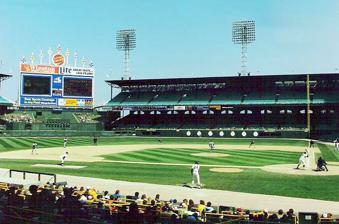
Building: Comiskey Park
Country: United States of America
Year built: 1910
Chicago White Sox baseball park (1910–1990) This article is about the original Comiskey Park. For the existing stadium that once carried this name, see Rate Field . Comiskey Park The Baseball Palace of the World Old Comiskey Park White Sox Park Comiskey Park in 1990 , its final season Former names White Sox Park (1910–1912, 1962–1975) Location 324 West 35th Street Chicago, Illinois Coordinates 41°49′54″N 87°38′03″W / 41.83167°N 87.63417°W / 41.83167; -87.63417 Owner Chicago White Sox Operator Chicago White Sox Capacity 28,000 (1910–1926) 52,000 (1927–1937) 50,000 (1938) 51,000 (1939) 50,000 (1940–1946) 47,400 (1947–1953) 46,550 (1954–1972) 44,492 (1973–1982) 43,695 (1983–1985) 44,087 (1986–1987) 43,931 (1988–1989) 43,951 (1990) Record attendance 55,555 (largest) May 20, 1973 White Sox vs. Minnesota 511 (smallest) May 6, 1971 White Sox vs. Boston Field size (1910) Foul lines – 363 ft (111 m) Power alleys – 382 ft (116 m) Center field – 420 ft (128 m) Backstop – 98 ft (30 m) (1986) Foul lines – 347 ft (106 m) Power alleys – 382 ft (116 m) Center Field – 409 ft (125 m) Backstop – 86 ft (26 m) Surface Natural grass AstroTurf infield (1969–1975) Construction Broke ground 1910 Opened July 1, 1910 Closed September 30, 1990 Demolished 1991 Construction cost US$750,000 ($24.5 million in 2023 ) Architect Zachary Taylor Davis Osborn Engineering General contractor George W. Jackson Tenants Chicago White Sox ( MLB ) (1910–1990) Chicago Cardinals ( NFL ) (1922–1925, 1929–1930, 1940–1958) Chicago Bulls ( AFL ) (1926) Chicago American Giants ( NAL ) (1941–1952) Card-Pitt (NFL) (1944) Chicago Mustangs ( NASL ) (1967–1968) Chicago Sting (NASL) (1980–1985) Comiskey Park was a ballpark in Chicago , Illinois, located in the Armour Square neighborhood on the near-southwest side of the city. The stadium served as the home of the Chicago White Sox of the American League from 1910 through 1990 . Built by White Sox owner Charles Comiskey and designed by Zachary Taylor Davis , Comiskey Park hosted four World Series and more than 6,000 Major League Baseball games. The field also hosted one of the most famous boxing matches in history: Joe Louis ' defeat of champion James J. Braddock , launching his 11-year run as the heavyweight champion of the world. The Chicago Cardinals of the National Football League also called Comiskey Park home when they were not playing at Normal Park , Soldier Field , or Wrigley Field . They won the 1947 NFL Championship Game over the Philadelphia Eagles at Comiskey Park. Much less popular than the Bears , the Cardinals had their last season at Comiskey in 1958 , and they left for St. Louis in March 1960 . The Chicago American Giants of the Negro American League called Comiskey Park home from 1941 to 1950. The park was also home to the Chicago Mustangs and Chicago Sting of the NASL , and hosted the final edition of the original Soccer Bowl . The park was demolished in 1991 , after a new Comiskey Park stadium (later renamed U.S. Cellular Field, then Rate Field ) opened just to the south. Early years Comiskey Park in 1913. The "South Side" label refers to the White Sox themselves, not the stadium. White Sox Park was built on a former city dump that Charles Comiskey bought in 1909 to replace the wooden South Side Park . Within three years, it was renamed Comiskey Park. The original name was restored in 1962 , then it changed back to Comiskey Park in 1976 . Comiskey Park was very modern for its time. It was the third concrete-and-steel stadium in the major leagues to be built since 1909. As originally built, it seated almost 32,000, a record at the time. Briefly, it retained the nickname "The Baseball Palace of the World". Light towers were added in 1939. The park's design was strongly influenced by Sox pitcher Ed Walsh , and was known for its pitcher-friendly proportions (362 feet (110 m) to the foul poles ; 420 ft (128 m) to center field). Later changes were made, but the park remained more or less favorable to defensive teams. For many years this reflected on the White Sox style of play: solid defense, and short, quick hits. The park was unusual in that no player hit 100 home runs there: Carlton Fisk set the record with 94. The first game in Comiskey Park was a 2–0 loss to the St. Louis Browns on July 1, 1910 . The first no-hitter at Comiskey Park was in 1911 , hurled by Ed Walsh on August 27, a 5–0 win over Boston . The Sox won their first home night game, over St. Louis on August 14, 1939 , 5–2. Special baseball events World Series Comiskey Park was the site of four World Series contests. In 1917, the Chicago White Sox won Games 1, 2 and 5 at Comiskey Park and went on to defeat the New York Giants four games to two. In 1918, Comiskey Park hosted the World Series between the Chicago Cubs and Boston Red Sox . The Cubs borrowed Comiskey Park for the series because of its larger seating capacity . The Red Sox defeated the Cubs four games to two. Games 1–3 were played at Comiskey Park. The Red Sox won games one and three. Attendance was under capacity in that war year. The best crowd was Game 3, with some 27,000 patrons. In 1919, the White Sox lost the infamous " Black Sox " World Series to the Cincinnati Reds , five games to three in a nine-game series. Games three, four, five and eight were played at Comiskey Park. The White Sox won game three and lost games four, five and eight. In 1959, the White Sox lost four games to two to the Los Angeles Dodgers . Games one, two and six were played at Comiskey Park. The White Sox won game one and lost games two and six. With their win in Game 6 at Comiskey Park, the Los Angeles Dodgers became the first West Coast team to win a World Series. Comiskey saw its last post-season action in 1983 , when the White Sox lost the American League Championship Series to the Baltimore Orioles 3–1, with Games 3 and 4 in Chicago. Baltimore went on to win the World Series . All-Star Games Comiskey Park in 1954 Comiskey Park in 1986 Comiskey Park was the site of three Major League Baseball All-Star Games , and each marked a turn in the direction of dominance by one league or the other: The first All-Star Game was held in 1933 . It began as a promotion by Arch Ward , sports editor of the Chicago Tribune , in connection with the 1933 Century of Progress Exposition being held on Chicago's lakefront. The Americans defeated the Nationals, helped in part by a home run by Babe Ruth , who was nearing the end of his career, but could still swing a mighty bat. The game also inaugurated a stretch when the Americans dominated, winning 12 of the first 16 (skipping 1945 because of wartime travel restrictions). The park next hosted the July classic in 1950 , a game best remembered for Ted Williams ' collision with the outfield wall that broke his elbow and ended his playing season. Less remembered is that it began a turnaround for the Nationals, who won the game in extra innings and started to win frequently, a trend that continued for more than three decades, building up an astounding 30 wins against only 6 losses and 1 tie (from 1959 to 1962 two games were held each year). The 50th Anniversary All-Star Game in 1983 was held at Comiskey Park in commemoration of the first All-Star Game at that same venue. The American League's lopsided win, including the first-ever grand slam in an All-Star Game, by Fred Lynn , turned out to signal an end to the National League's dominance in the mid-summer classic. During the last eight years of the park's existence the Americans went 5–3. Hosting a winning All-Star Game was also a good omen for the Sox, as they won their division in 1983, the first baseball title of any kind in Chicago since the Sox won the 1959 pennant. Comiskey Park was the most frequent home to the Negro leagues East-West All-Star Game from 1933 to 1960. The Negro leagues' all-star game achieved higher attendance in some years than its Major League Baseball counterpart , thanks in part to Comiskey's high attendance capacity. Fans From 1971 until its demolition in 1991, Comiskey was the oldest park still in use in Major League Baseball (it had already been the oldest in the American League since 1955). Many of its known characteristics, such as the pinwheels on the "exploding" scoreboard, were installed by Bill Veeck (owner of the White Sox from 1959 to 1961, and again from 1976 to 1981). Another Veeck innovation was the "picnic area", created by replacing portions of the left field walls (the side of the field not facing the setting sun) with screens and setting up picnic tables under the seating areas. This concept was later extended to right field. During Veeck's second ownership, he installed a shower behind the speaker horns in the center field bleachers, for fans to cool off on hot summer days. From 1960 to 1990, Sox fans were also entertained by Andy the Clown , famous for his famous Jerry Colonna -like elongated cry, "Come ooooooooooon, go! White! Sox!" Longtime White Sox organist Nancy Faust Starting in the 1970s, Sox fans were further entertained by organist Nancy Faust who picked up on spontaneous chants of fans who were singing tunes like, " We will, we will, SOX YOU! " and popularized the now-ubiquitous farewell to departing pitchers and ejected managers, "Na-na-na-na, na-na-na-na, hey-hey, GOOD-BYE!" Before he became an institution on the north side with the Cubs, Sox broadcaster Harry Caray was a south side icon. At some point he started "conducting" Take Me Out to the Ball Game during the seventh-inning stretch , egged on by Veeck, who (according to Harry himself) said that the fans would sing along when they realized that none of them sang any worse than Harry did; Caray would take this tradition with him to the Cubs at Wrigley Field, which has continued even with Caray's death in 1998. Harry would sometimes broadcast from the center field bleachers, where he could hobnob with fans and get a suntan (or a burn). The largest crowd at Old Comiskey Park was in 1973 with a crowd of 55,555 (which was 11,063 over capacity) on May 20 for a doubleheader against the Minnesota Twins , which also had the promotion of "Bat Day". By contrast, just over two years earlier, the smallest attendance at the park was recorded, with 511 spectators attending a game against the Boston Red Sox on Thursday, May 6, 1971 . Disco Demolition Night Main article: Disco Demolition Night A major and oft-mentioned promotional event held at Old Comiskey was "Disco Demolition Night" in 1979 , organized by longtime Chicago radio personality Steve Dahl and White Sox promotions manager Mike Veeck (Bill's son) on Thursday, July 12. Between games of a make-up doubleheader between the White Sox and the Detroit Tigers , Dahl and his crew destroyed a pile of disco records that fans had brought in exchange for a ticket with a discounted price of 98 ¢ in honor of Dahl's station at that time, WLUP-FM , the frequency of which was 97.9 MHz (98 FM). More than 50,000 fans were in attendance, along with another 20,000 who crashed the gates even though the game was sold out. The demolition tore a huge hole in center field and several thousand fans, many of them intoxicated, stormed the field, stole equipment, and destroyed the infield. The nightcap was postponed, but league officials ruled it a forfeit the next day, the fourth in American League history, all in the 1970s. Later, some blamed Dahl; some blamed Veeck. Howard Cosell even blamed then-White Sox announcer Harry Caray, saying Caray contributed to a "carnival" atmosphere. In reality, a handful of rowdies had taken advantage of a situation for which stadium security was woefully unprepared. "I never thought that I, a stupid disc jockey, could draw 70,000 people to a disco demolition," Dahl said in a Tribune interview. "Unfortunately, some of our followers got a little carried away." That was the last anti-disco rally for WLUP. But it brought Dahl national attention and established him as a radio superstar in Chicago. Transitions When Bill Veeck re-acquired the team, he took out the center field fence, reverting to the original distance to the wall (posted as 440 in the 1940s, re-measured as 445 in the 1970s) ... a tough target, but reachable by sluggers like Oscar Gamble and Richie Zisk and other members of a team that was tagged "The South Side Hit Men". They were long removed from their days as "The Hitless Wonders". During that time the ballpark also featured a lounge where one could buy mixed drinks. This prompted some writers to dub Comiskey "Chicago's Largest Outdoor Saloon". Final years Batting practice in 1986 In 1969 , AstroTurf was installed in the infield and the adjacent foul territory, with the outfield and adjoining foul territory remaining as natural grass. It was the first outdoor field in the major leagues to install artificial turf. After seven seasons, the artificial turf was removed prior to the 1976 season . During its last eight years, Comiskey's annual attendance surpassed the two million mark three times, including the final season when the Sox contended for much of the year before losing the western division title to the Oakland Athletics . White Sox owner Jerry Reinsdorf received more than $200 million in public financing for the new stadium after threatening to move the club to St. Petersburg, Florida (a similar threat was later used by the San Francisco Giants until they broke ground on what would be their current ballpark in late 1997). An interesting phenomenon occurred in the Illinois state legislature, in that the Speaker ( Michael Madigan ) stopped the clock on the evening of June 30, 1988, so that the legislature could report that the money had been granted on June 30, and not July 1. The stadium now called Tropicana Field was constructed by officials in St. Petersburg in an effort to lure a Major League Baseball club to Florida (which arrived in 1998 in the form of the expansion Devil Rays ), but Miami beat the Tampa Bay area to the punch when it launched the expansion Florida Marlins in 1993. The deal was sealed in a last-minute legislative maneuver by then-governor James R. Thompson . Site of Comiskey Park as it looked in 1992 On September 30, 1990, with 42,849 in paid attendance, the Chicago White Sox played the last game at Comiskey Park, defeating the Seattle Mariners 2–1 . Mayor Richard M. Daley (a lifelong White Sox fan) threw out the opening pitch, legendary Sox player Minnie Miñoso delivered the lineup card to the umpires, and well-known ball-park organist Nancy Faust played for the crowd during the final game. Also, former White Sox Vice President Charles Comiskey, grandson of the man for whom the park was named, was on hand. The final play occurred when White Sox closer Bobby Thigpen forced Mariners' second baseman Harold Reynolds to hit a grounder to second baseman Scott Fletcher , who in return threw it to first baseman Steve Lyons for the force-out. The crowd then joined the organist by singing a final rendition of their unofficial victory song " Na Na Hey Hey Kiss Him Goodbye ". Comiskey Park was demolished in 1991; starting from behind the right field corner, the process took all summer to complete. The last portion to come down was the center field bleachers and the "exploding" scoreboard. The site of the old park was turned into a parking lot to serve those attending games at the new Comiskey Park (later renamed U.S. Cellular Field , now Rate Field ). Comiskey Park depicted on a 1912 Sanborn map At the time Comiskey was demolished, Chicago's two baseball stadiums were a combined 157 years old. Bill Veeck once remarked that "There is no more beautiful sight in the world than a ballpark full of people!" On its best days, [ when? ] Comiskey was stuffed to the gills, [ further explanation needed ] with 55,000 people or more lining the aisles and even standing for 9 (or 18) innings on the sloping ramps that criss-crossed behind the scoreboard. The nearly-fully enclosed stands had a way of capturing and reverberating the noise without any artificial enhancement. Chicago sportswriter Alan Solomon remarked in 1988 that growing up in Chicago, "Wrigley Field yayed and Comiskey Park roared . 'Old' Comiskey's home plate is a marble plaque on the sidewalk next to Rate Field, and the field is a parking lot. Foul lines are painted on the lot. Also, the spectator ramp across 35th Street is designed in such a way (partly curved, partly straight but angling east-northeast) that it echoes the outline of part of the old grandstand. Shortly before the park's demolition, the ballpark was featured in the movie Only the Lonely . John Candy 's character (on a first date) arranged to have a private picnic on the stadium grass under the lights with his date ( Ally Sheedy ). Candy made a reference of the stadium's impending demolition during the date. When the Sox won the 2005 World Series , their victory parade began at U.S. Cellular Field, and then circled the block where old Comiskey had stood, before heading on a route through various south side neighborhoods and toward downtown Chicago. Nicholson home run On May 6, 1964, White Sox outfielder Dave Nicholson hit a home run that either bounced atop the left-field roof or entirely cleared it. The home run was officially measured at 573 feet, and is one of baseball's all-time longest. No-hitters at Comiskey Ed Walsh , Chicago White Sox. August 27, 1911. White Sox 5 – 0 Red Sox Vern Kennedy , Chicago White Sox. August 31, 1935. White Sox 5 – 0 Indians Bill Dietrich Chicago White Sox. June 1, 1937. White Sox 8 – 0 St. Louis Browns Bob Feller , Cleveland Indians. April 16, 1940. Indians 1- 0 White Sox Bob Keegan , Chicago White Sox. August 20, 1957. White Sox 6 – 0 Washington Senators Bill Monbouquette , Boston Red Sox. August 1, 1962. Red Sox 4 – 0 White Sox Joe Horlen , Chicago White Sox. September 10, 1967. White Sox 6 – 0 Tigers Jack Morris , Detroit Tigers. April 7, 1984. Tigers 4 – 0 White Sox Andy Hawkins, New York Yankees. July 1, 1990. White Sox 4 - 0 Yankees Notable concerts Date Artist Opening act(s) Tour / Concert name Attendance Revenue Notes August 20, 1965 The Beatles King Curtis Cannibal and the Headhunters Brenda Holloway Sounds Incorporated 1965 US tour 56,000 — Two shows July 10, 1976 Aerosmith Jeff Beck Stu Daye Rick Derringer Jan Hammer Rocks Tour — — August 5, 1978 Aerosmith Foreigner AC/DC Mahogany Rush Walter Egan — Summer Jam — — August 19, 1978 The Eagles Steve Miller Band Pablo Cruise August 5, 1979 Journey Molly Hatchet Eddie Money Santana Thin Lizzy Evolution Tour — — August 18, 1979 Blondie Beach Boys Atlanta Rhythm Section Sha Na Na U.S. Tour '79 — — This show was part of Chicago Jam. August 19, 1979 Rush — Permanent Waves Tour — — This show was part of Chicago Jam 2 concert series. July 23, 1983 The Police Joan Jett & The Blackhearts A Flock of Seagulls The Fixx Ministry Synchronicity Tour 50,000 — As soon as The Police hit the stage, they were covered in a swirl of red, yellow and blue smoke. The red, yellow and blue lighting scheme and video projections were used during the whole show. July 24, 1983 Simon and Garfunkel — Summer Evening Tour — — October 12, 1984 The Jacksons — Victory Tour 120,000 — Two shows were moved from Pittsburgh. October 13, 1984 October 14, 1984 Other events Boxing On June 22, 1937, Comiskey Park was host to the James Braddock vs. Joe Louis heavyweight world title fight. On September 25, 1962, Sonny Liston fought then world heavyweight champ Floyd Patterson . Soccer October 1, 1984, 8,352 attended the first game of Soccer Bowl '84 . Comiskey Park was the host of the 1990 Marlboro Cup . Among the players participating were Enrique Díaz , Arnoldo Iguarán , Carlos Estrada , Daniel Pighín , Eric Wynalda , Juan Cayasso , Leszek Pisz , Luis Fajardo , Piotr Nowak , Roberto Siboldi , and Roman Kosecki . Date Team No. 1 Result Team No. 2 Attendance Round May 4, 1990 Colombia 2–1 Poland Semi-finals Atlas 2–0 Costa Rica May 6, 1990 Poland 2–1 Costa Rica Third place match Atlas 0–0 (4–2 pen) Colombia 8,783 Final References